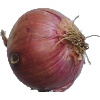
Label: Onion Red 1